Lyu-Chuan Canal

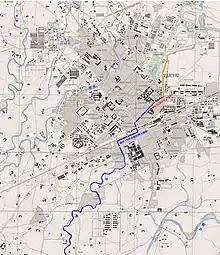
Lyu-Chuan Canal map (dark blue) passing through Taichung

The Lyu-Chuan Canal is a canal in Taichung, Taiwan.